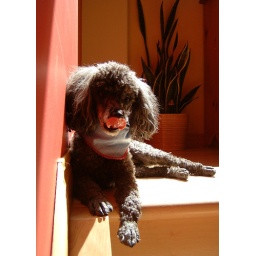
For the past 2-1/2 weeks, I have been dog sitting at my friend's house. Meisha's just chillin in the sun.